İkinci Bahar (play)

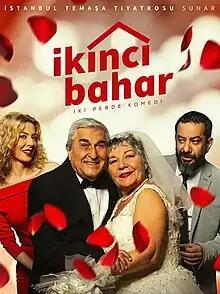

İkinci Bahar is a theater play adapted into Turkish from the work of Alfonso Paso. The play, which premiered in 2018, featured Cihat Tamer and Bedia Ener in the cast. In the following years some of the cast were replaced by newly joined actors such as Suzan Aksoy, Kerem Poyraz Kayaalp, and Selin Köseoğlu.